Ardagh, County Limerick

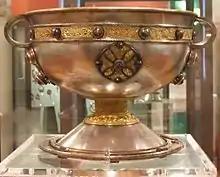
Ardagh Chalice

On 5 March 1867, in the Fenian Rising, an unsuccessful attempt was made by local Fenian supporters to capture the local Royal Irish Constabulary (RIC) barracks. The attack was led by local carpenter William Upton. Many of the Fenians were subsequently arrested, though Upton himself eventually escaped to America.